Internet protocol suite

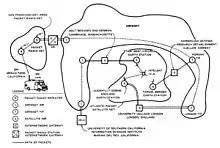
Diagram of the first internetworked connection

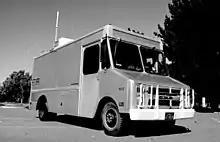
An SRI International Packet Radio Van, used for the first three-way internetworked transmission

Initially referred to as the "DOD Internet Architecture Model", the Internet protocol suite has its roots in research and development sponsored by the Defense Advanced Research Projects Agency (DARPA) in the late 1960s. After DARPA initiated the pioneering ARPANET in 1969, Steve Crocker established a "Networking Working Group" which developed a host-host protocol, the Network Control Program (NCP). In the early 1970s, DARPA started work on several other data transmission technologies, including mobile packet radio, packet satellite service, local area networks, and other data networks in the public and private domains. In 1972, Bob Kahn joined the DARPA Information Processing Technology Office, where he worked on both satellite packet networks and ground-based radio packet networks, and recognized the value of being able to communicate across both. In the spring of 1973, Vinton Cerf joined Kahn with the goal of designing the next protocol generation for the ARPANET to enable internetworking. They drew on the experience from the ARPANET research community, the International Network Working Group, which Cerf chaired, and researchers at Xerox PARC.